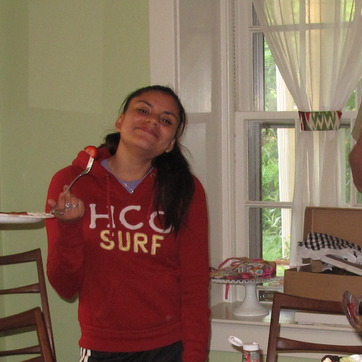
Material: hair